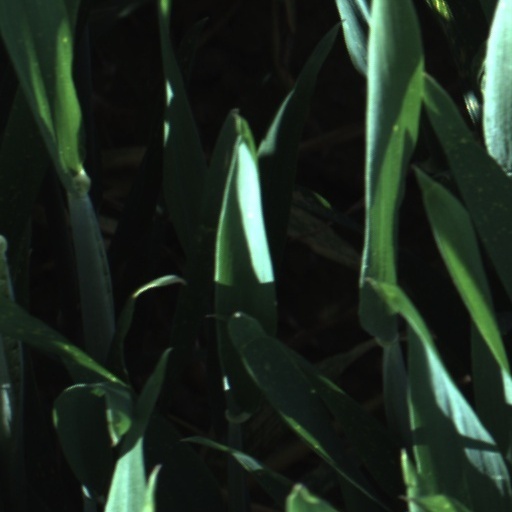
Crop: wheat